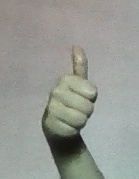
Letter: aleff